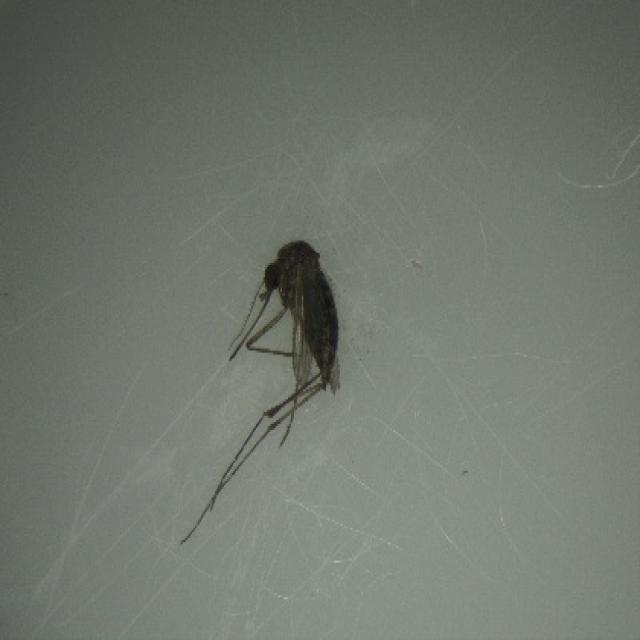
Species: aedes_vexans